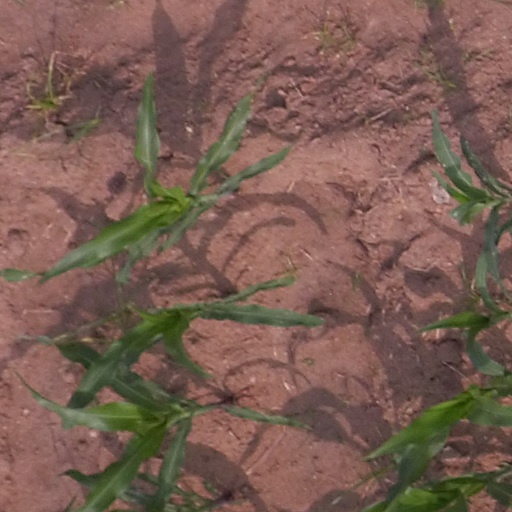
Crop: maize; corn